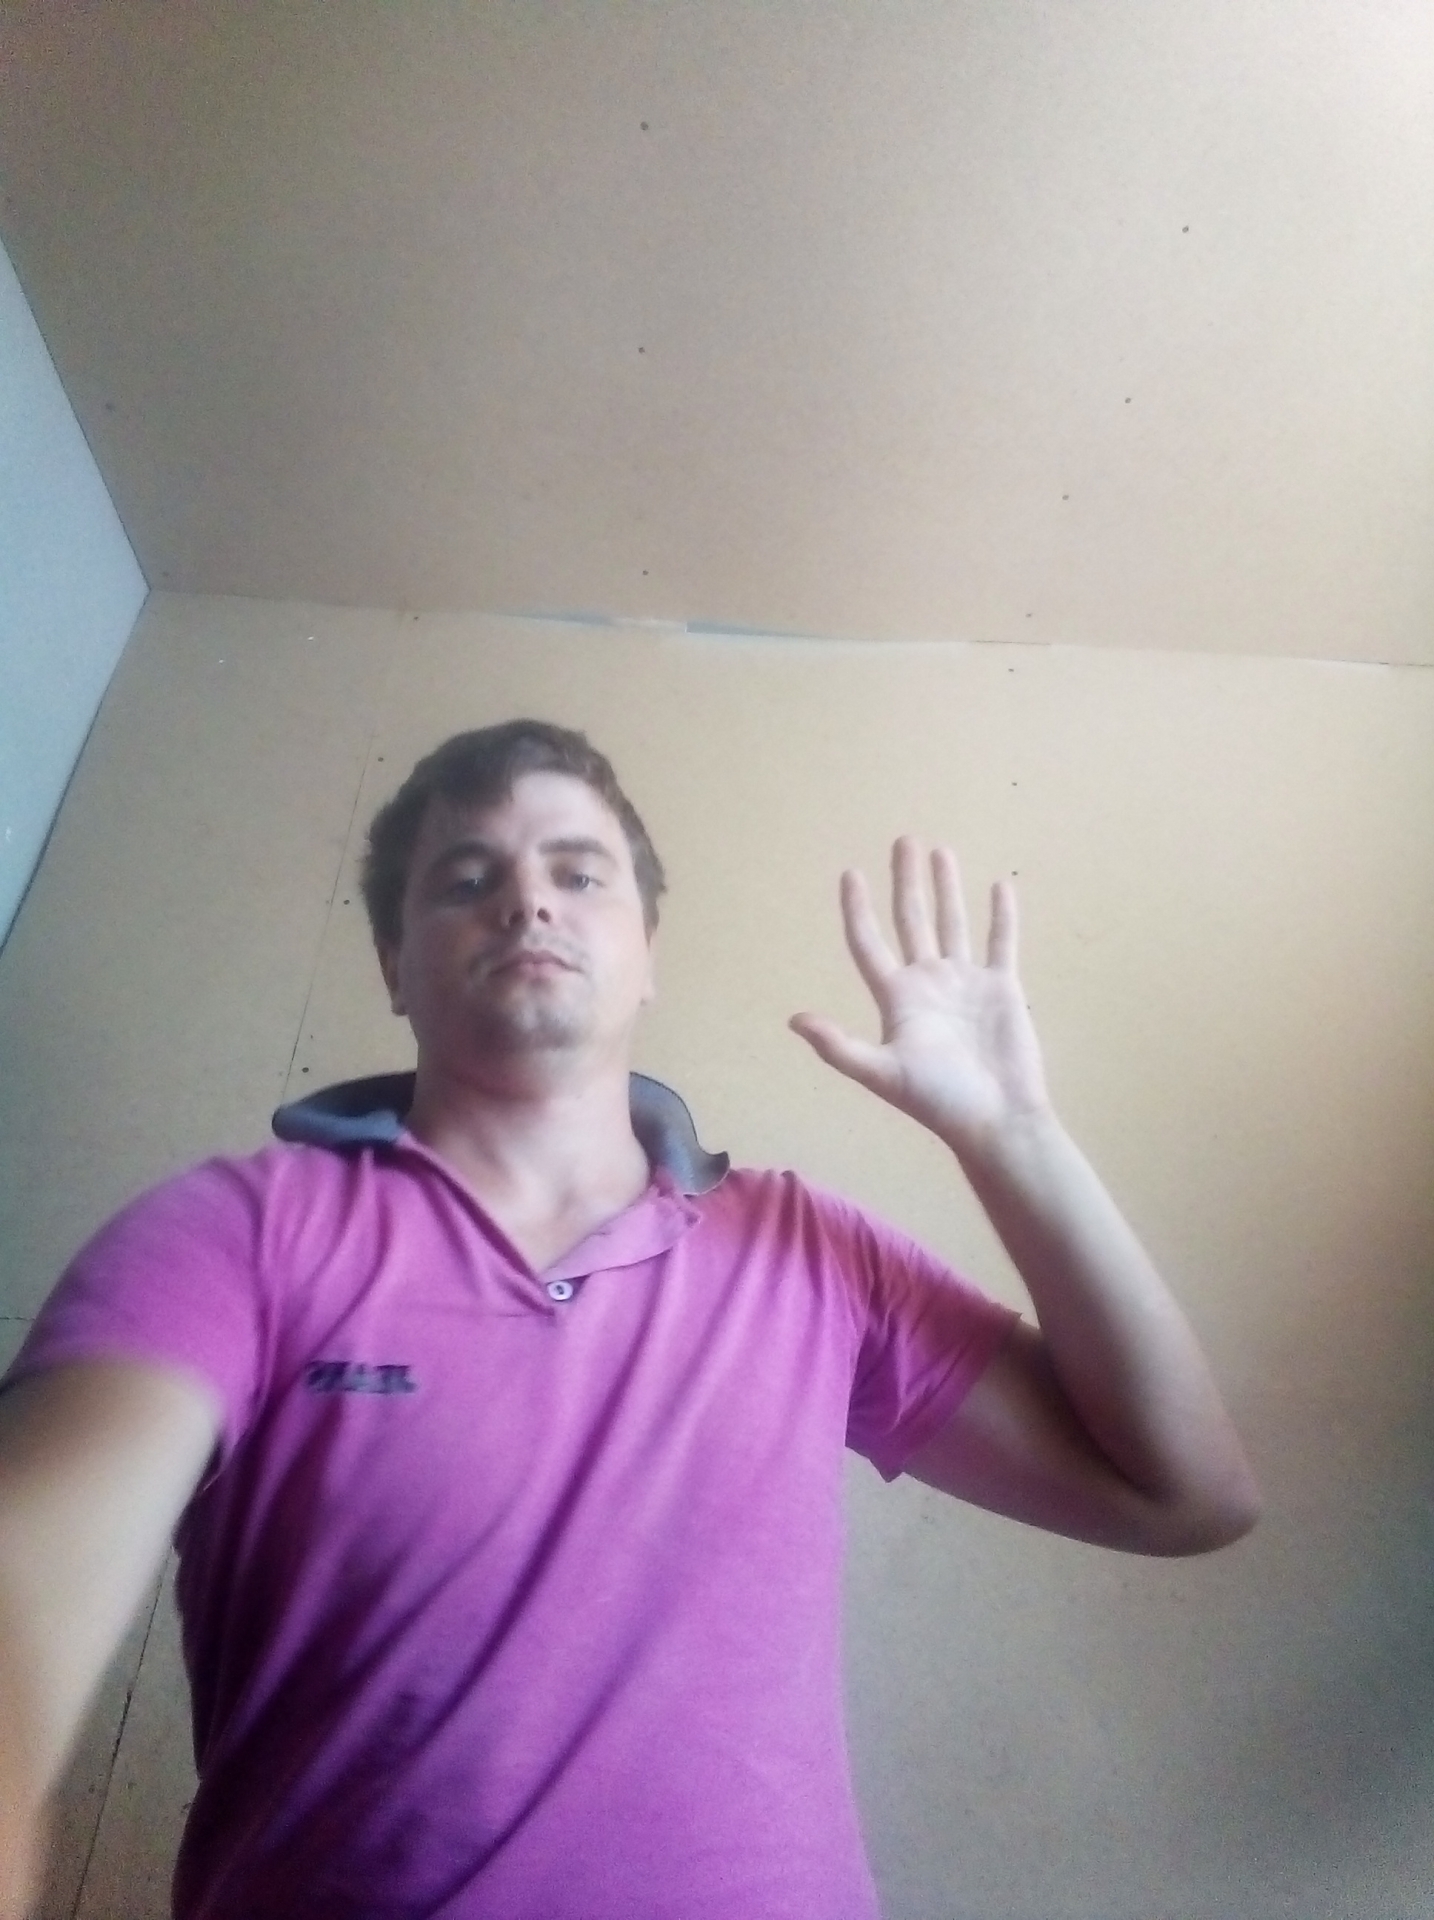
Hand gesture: palm